Siddhesvara Temple

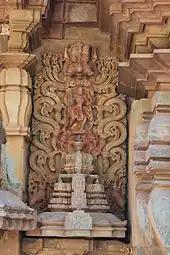
"Kirtimukha" at the Siddheshvara temple

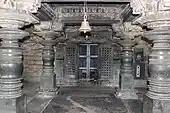
Open mantapa with bay ceiling supported by lathe turned pillars made of soap stone facing the sanctum in the Siddheshvara temple at Haveri

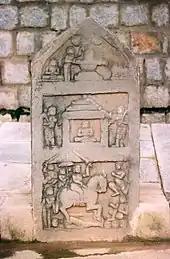
A Hero stone from the Chalukya period

The "mantapa" (hall) in the temple contains sculptures of "Uma Maheshvara" (Shiva with his consort Uma), Vishnu and his consort Lakshmi, the Sun God Surya, Nāga-Nagini (the male and female snake goddess), Ganapati and Kartikeya, the sons of Shiva. Shiva is depicted with four arms, holding his attributes: the "damaru" (drum), the "aksamala" (chain of beads) and the "Trishul" (trident) in three arms. His lower left arm rests on Uma, who is seated on Shiva's lap, embracing him with her right arm while gazing into his face. The sculpture of Uma is well decorated with garlands, large earrings and curly hair. With their tails intertwined, the Naga and Nagini appear on the side of the door to the vestibule (antechamber), along with an image of Parvati. A niche depicts a curious male figure with six hands. The two lower hands hold a "linga" (the symbol of Shiva), and the middle left has a "chakra" (wheel).